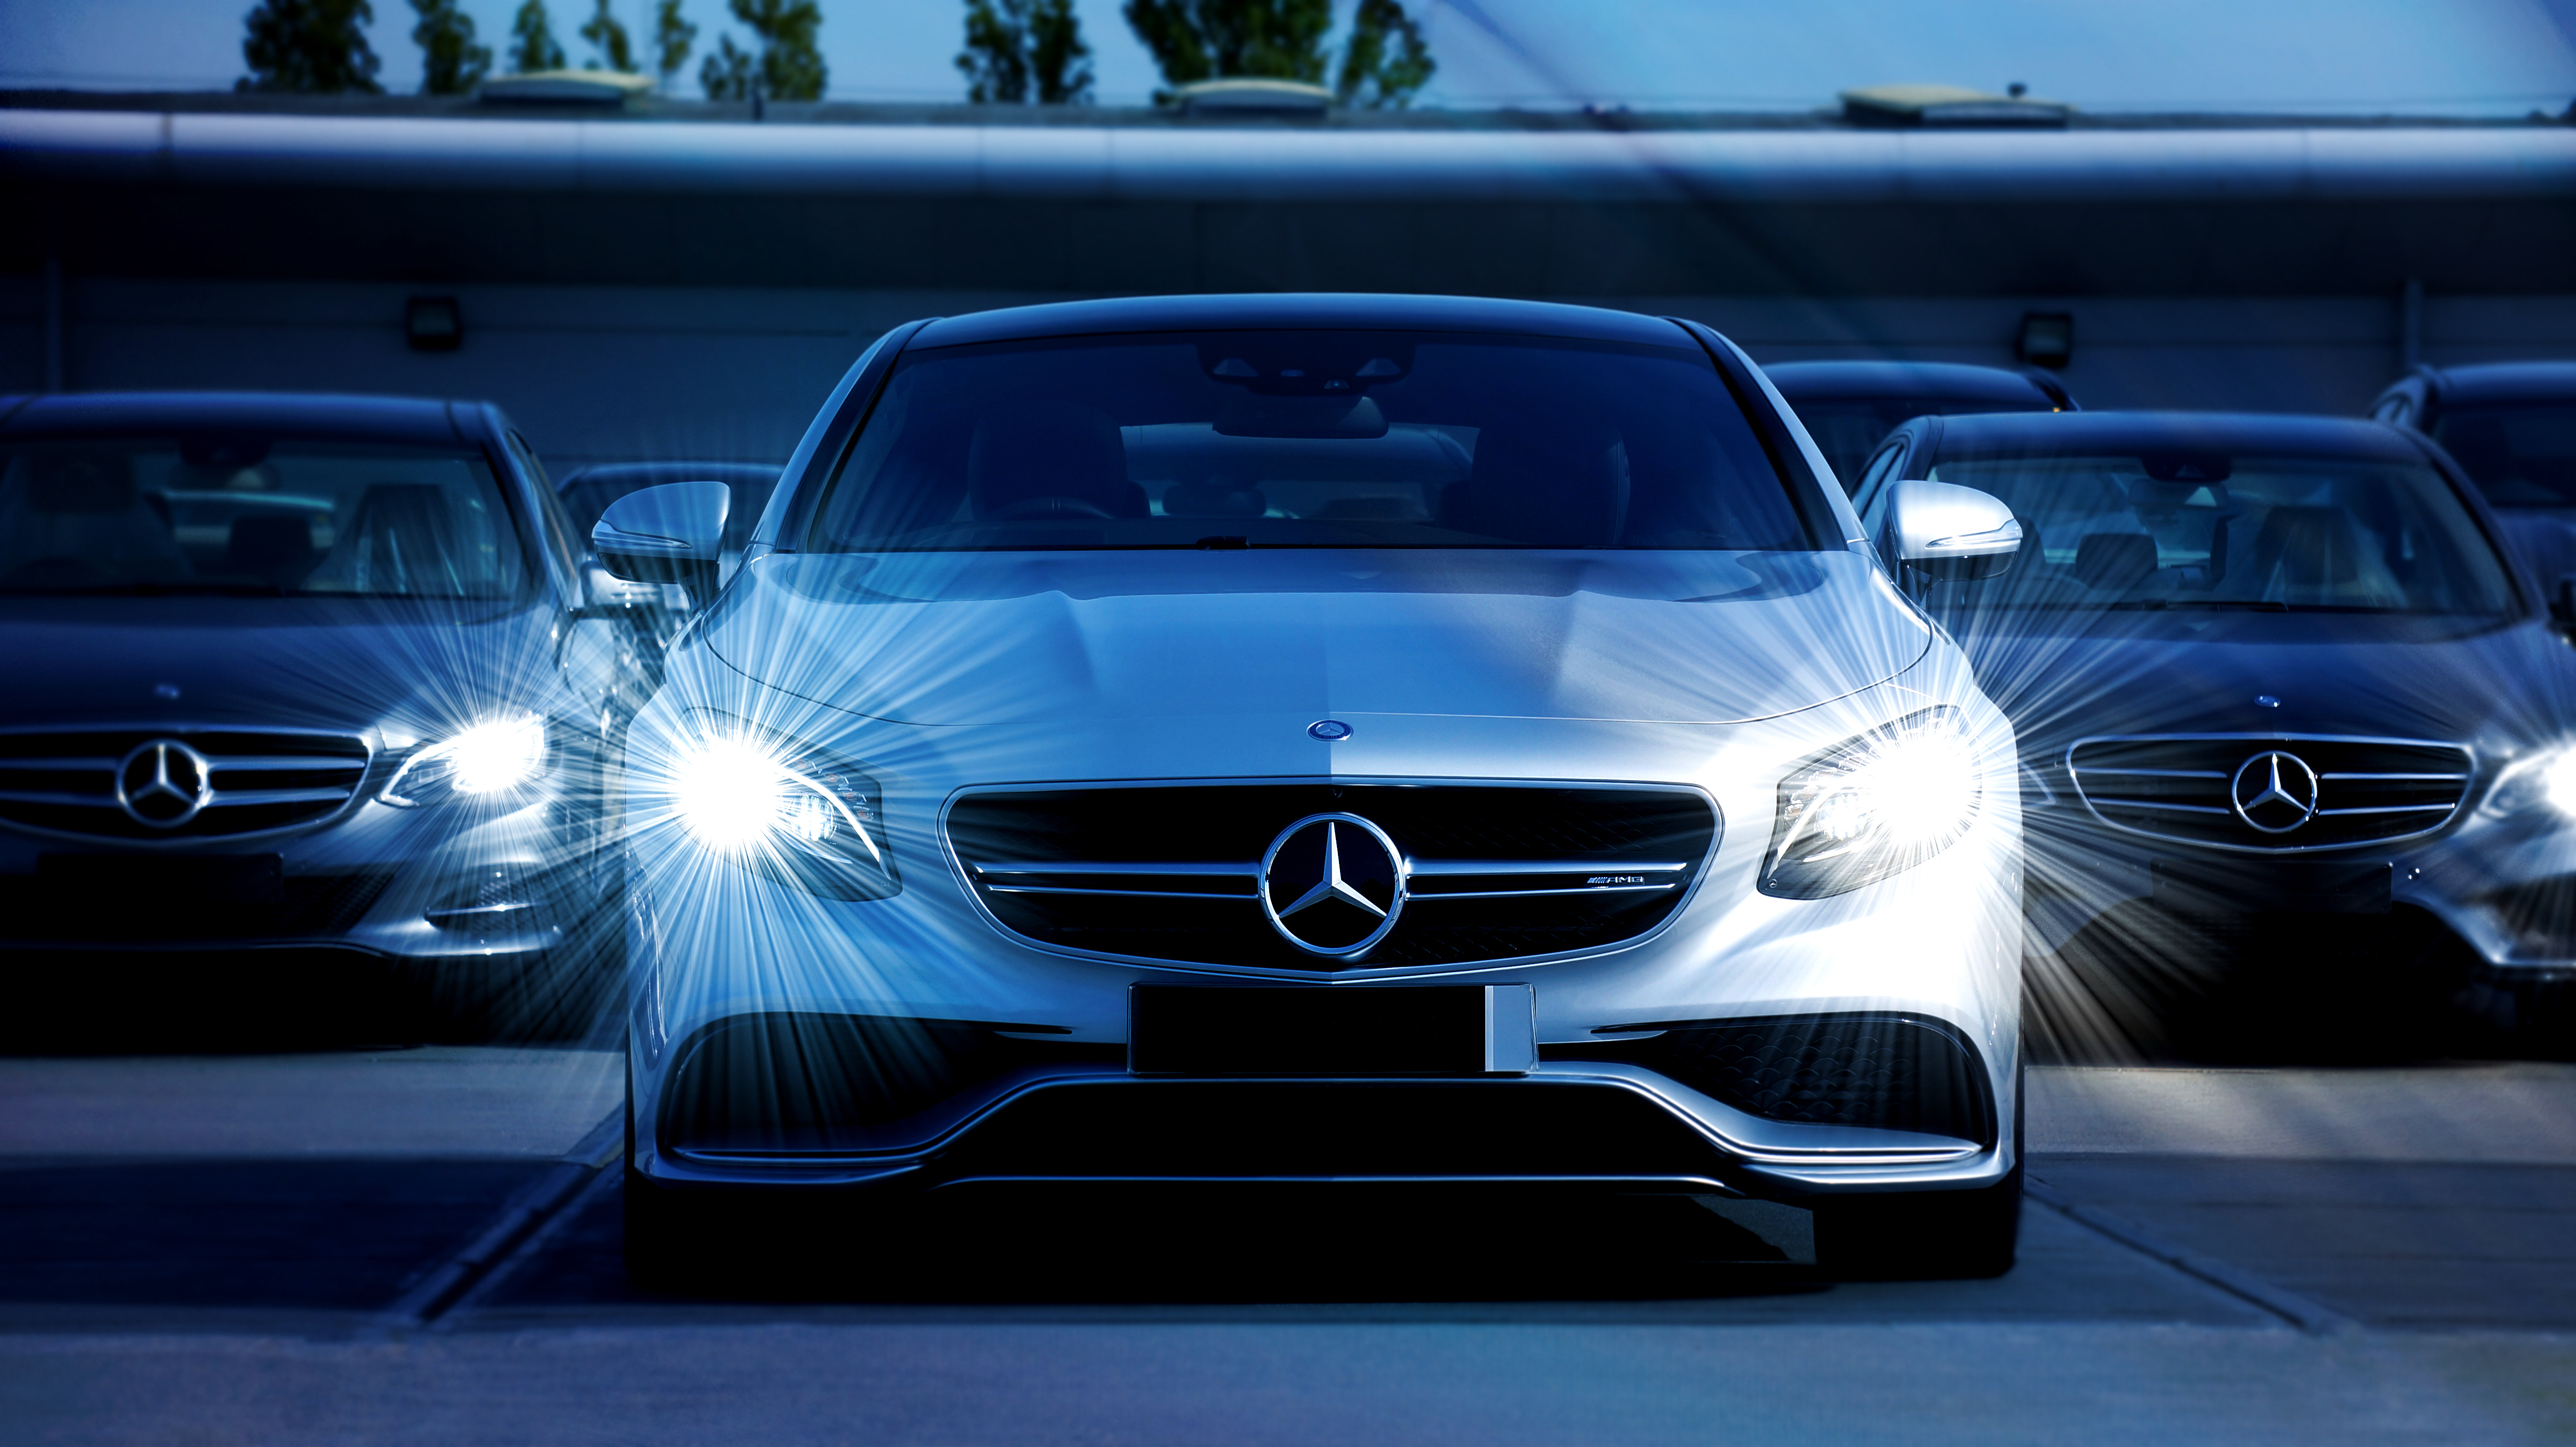
car, wheel, automobile, vehicle, grille, sports car, bumper, headlights, luxury, cars, sedan, mercedes benz, vehicles, land vehicle, mercedes benz sls amg, automobile make, automotive exterior, compact car, automotive design, luxury vehicle, mercedes benz e class, mercedes benz a class, mercedes benz w212, mercedes benz cls class, mercedes benz r class